Stephen V. Harkness

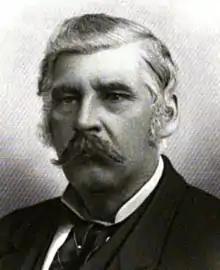

Stephen Vanderburgh Harkness (November 18, 1818 – March 6, 1888) was an American businessman based in Cleveland, Ohio. He invested as a silent partner with John D. Rockefeller, Sr. in the founding of Standard Oil and served as a director of Standard Oil until his death.